Religion in Nicaragua

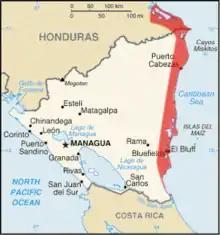
The former British colony of Mosquito Coast is marked in red.

Protestantism and other Christian denominations came to Nicaragua during the nineteenth century, but only during the twentieth century have Protestant denominations gained large followings in the Caribbean Coast of the country. By 1990 more than 100 non-Catholic faiths had adherents in Nicaragua, of which the largest were the Moravian Church, the Baptist Convention of Nicaragua, and the Assemblies of God.